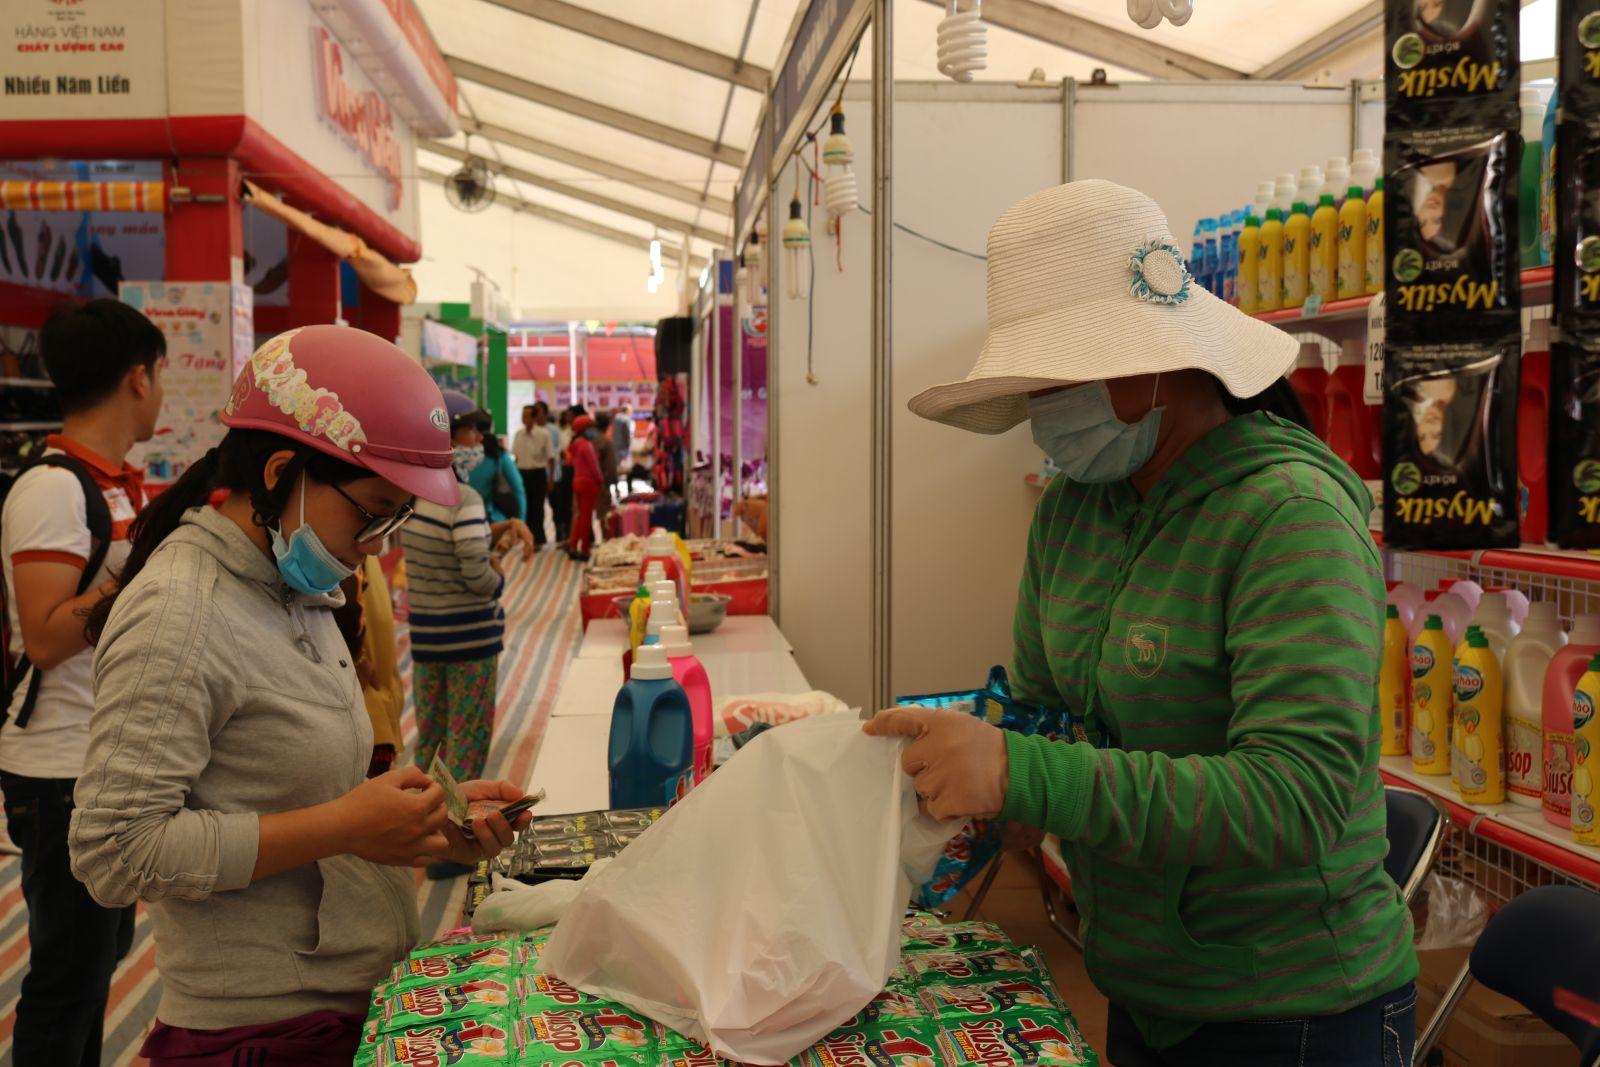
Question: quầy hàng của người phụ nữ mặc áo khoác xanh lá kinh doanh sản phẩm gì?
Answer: nước rửa chén